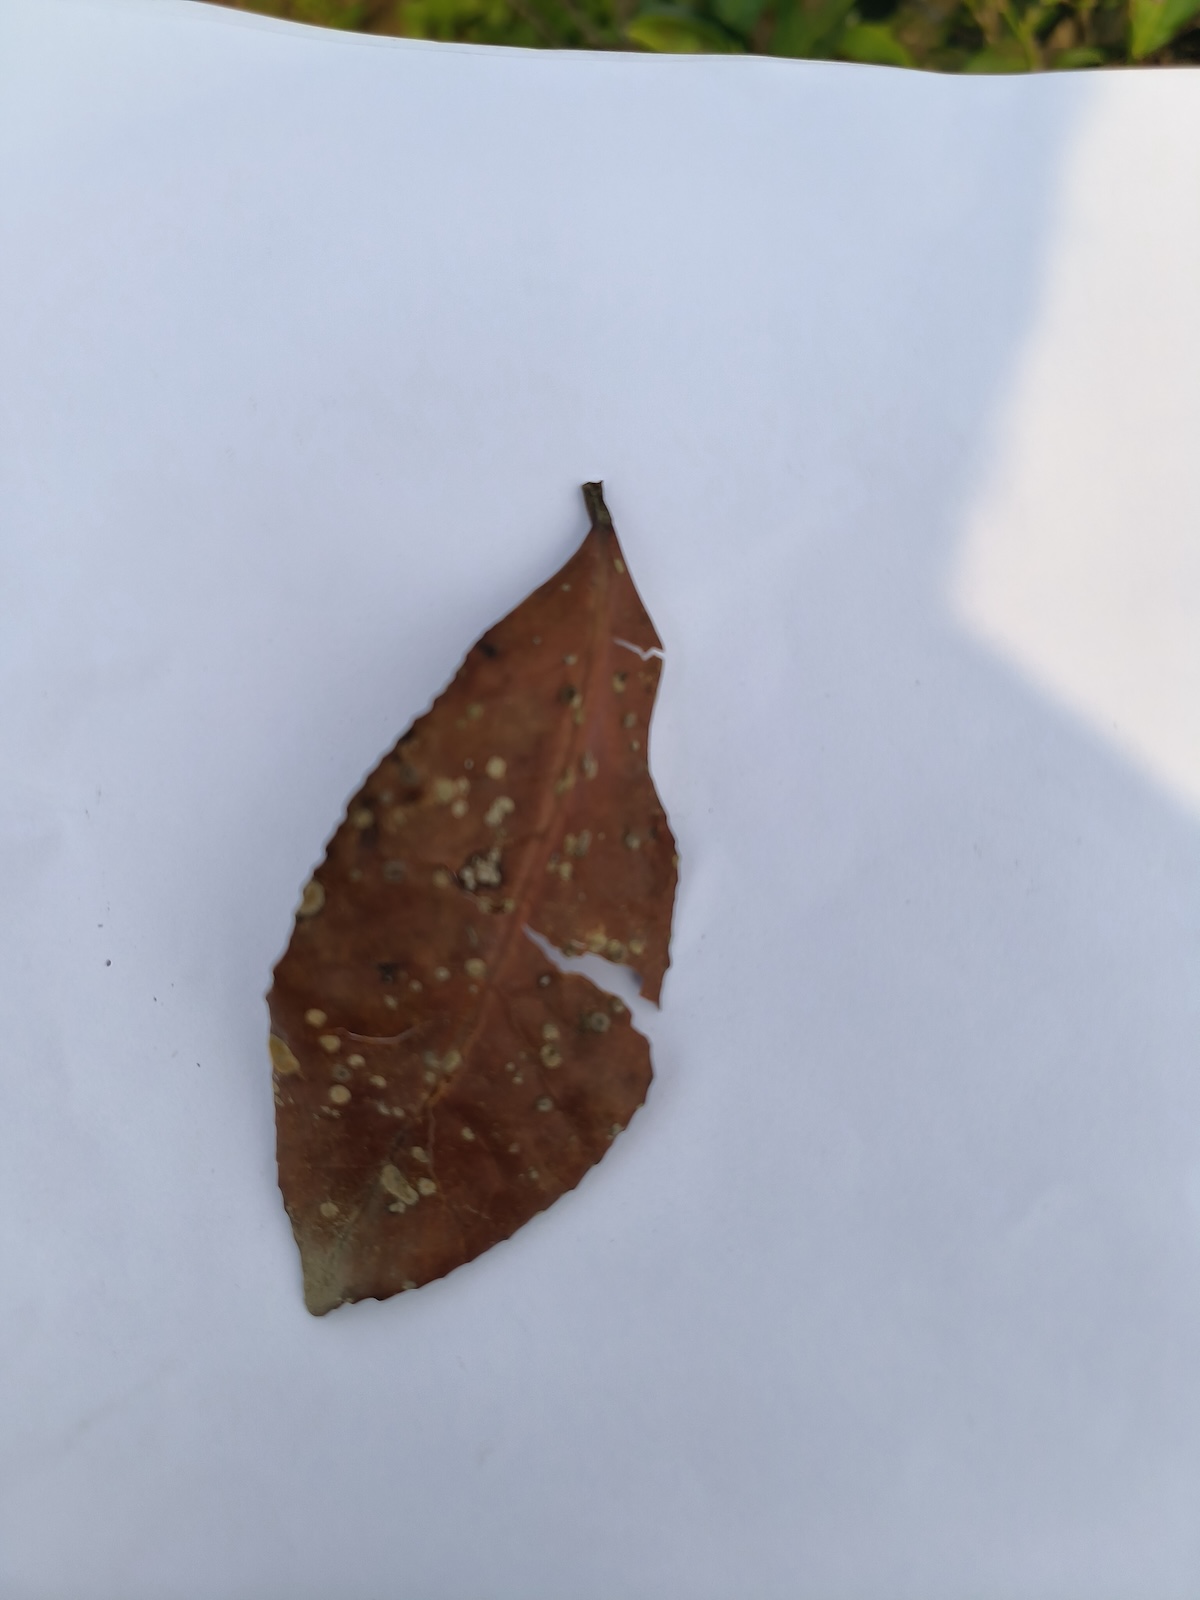
Label: Red spider